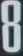
Number: 8